History of Pernambuco

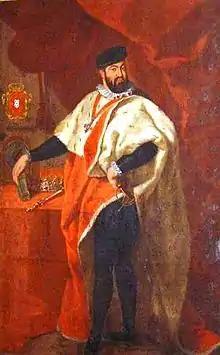
King John III of Portugal

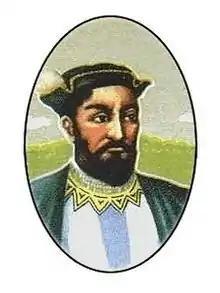
Duarte Coelho, first Lord Proprietor of Pernambuco

By 1534 it became evident to John III of Portugal that in order to retain his rights to Brazil, Portuguese people must settle there. At the time, John viewed controlling trade in Asia as a more pressing matter than cementing control over Brazil, so he instituted the captaincy system which had previously been used in the Azores and other island possessions of Portugal. The Captaincy of Pernambuco was formed and granted to Duarte Coelho, consisting sixty leagues along the Atlantic Coast from the island of Itamaracá in the north to the River Sao Francisco in the south.